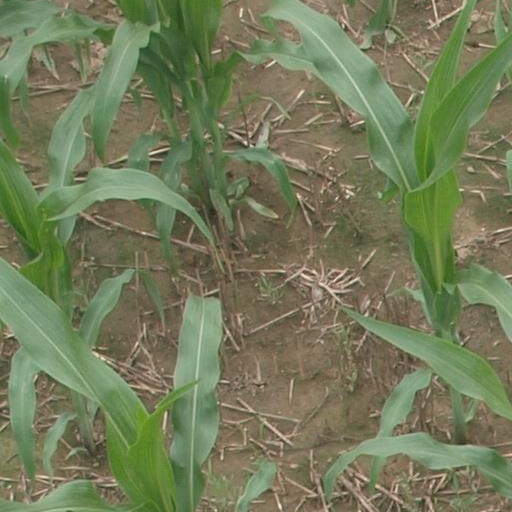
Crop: maize; corn